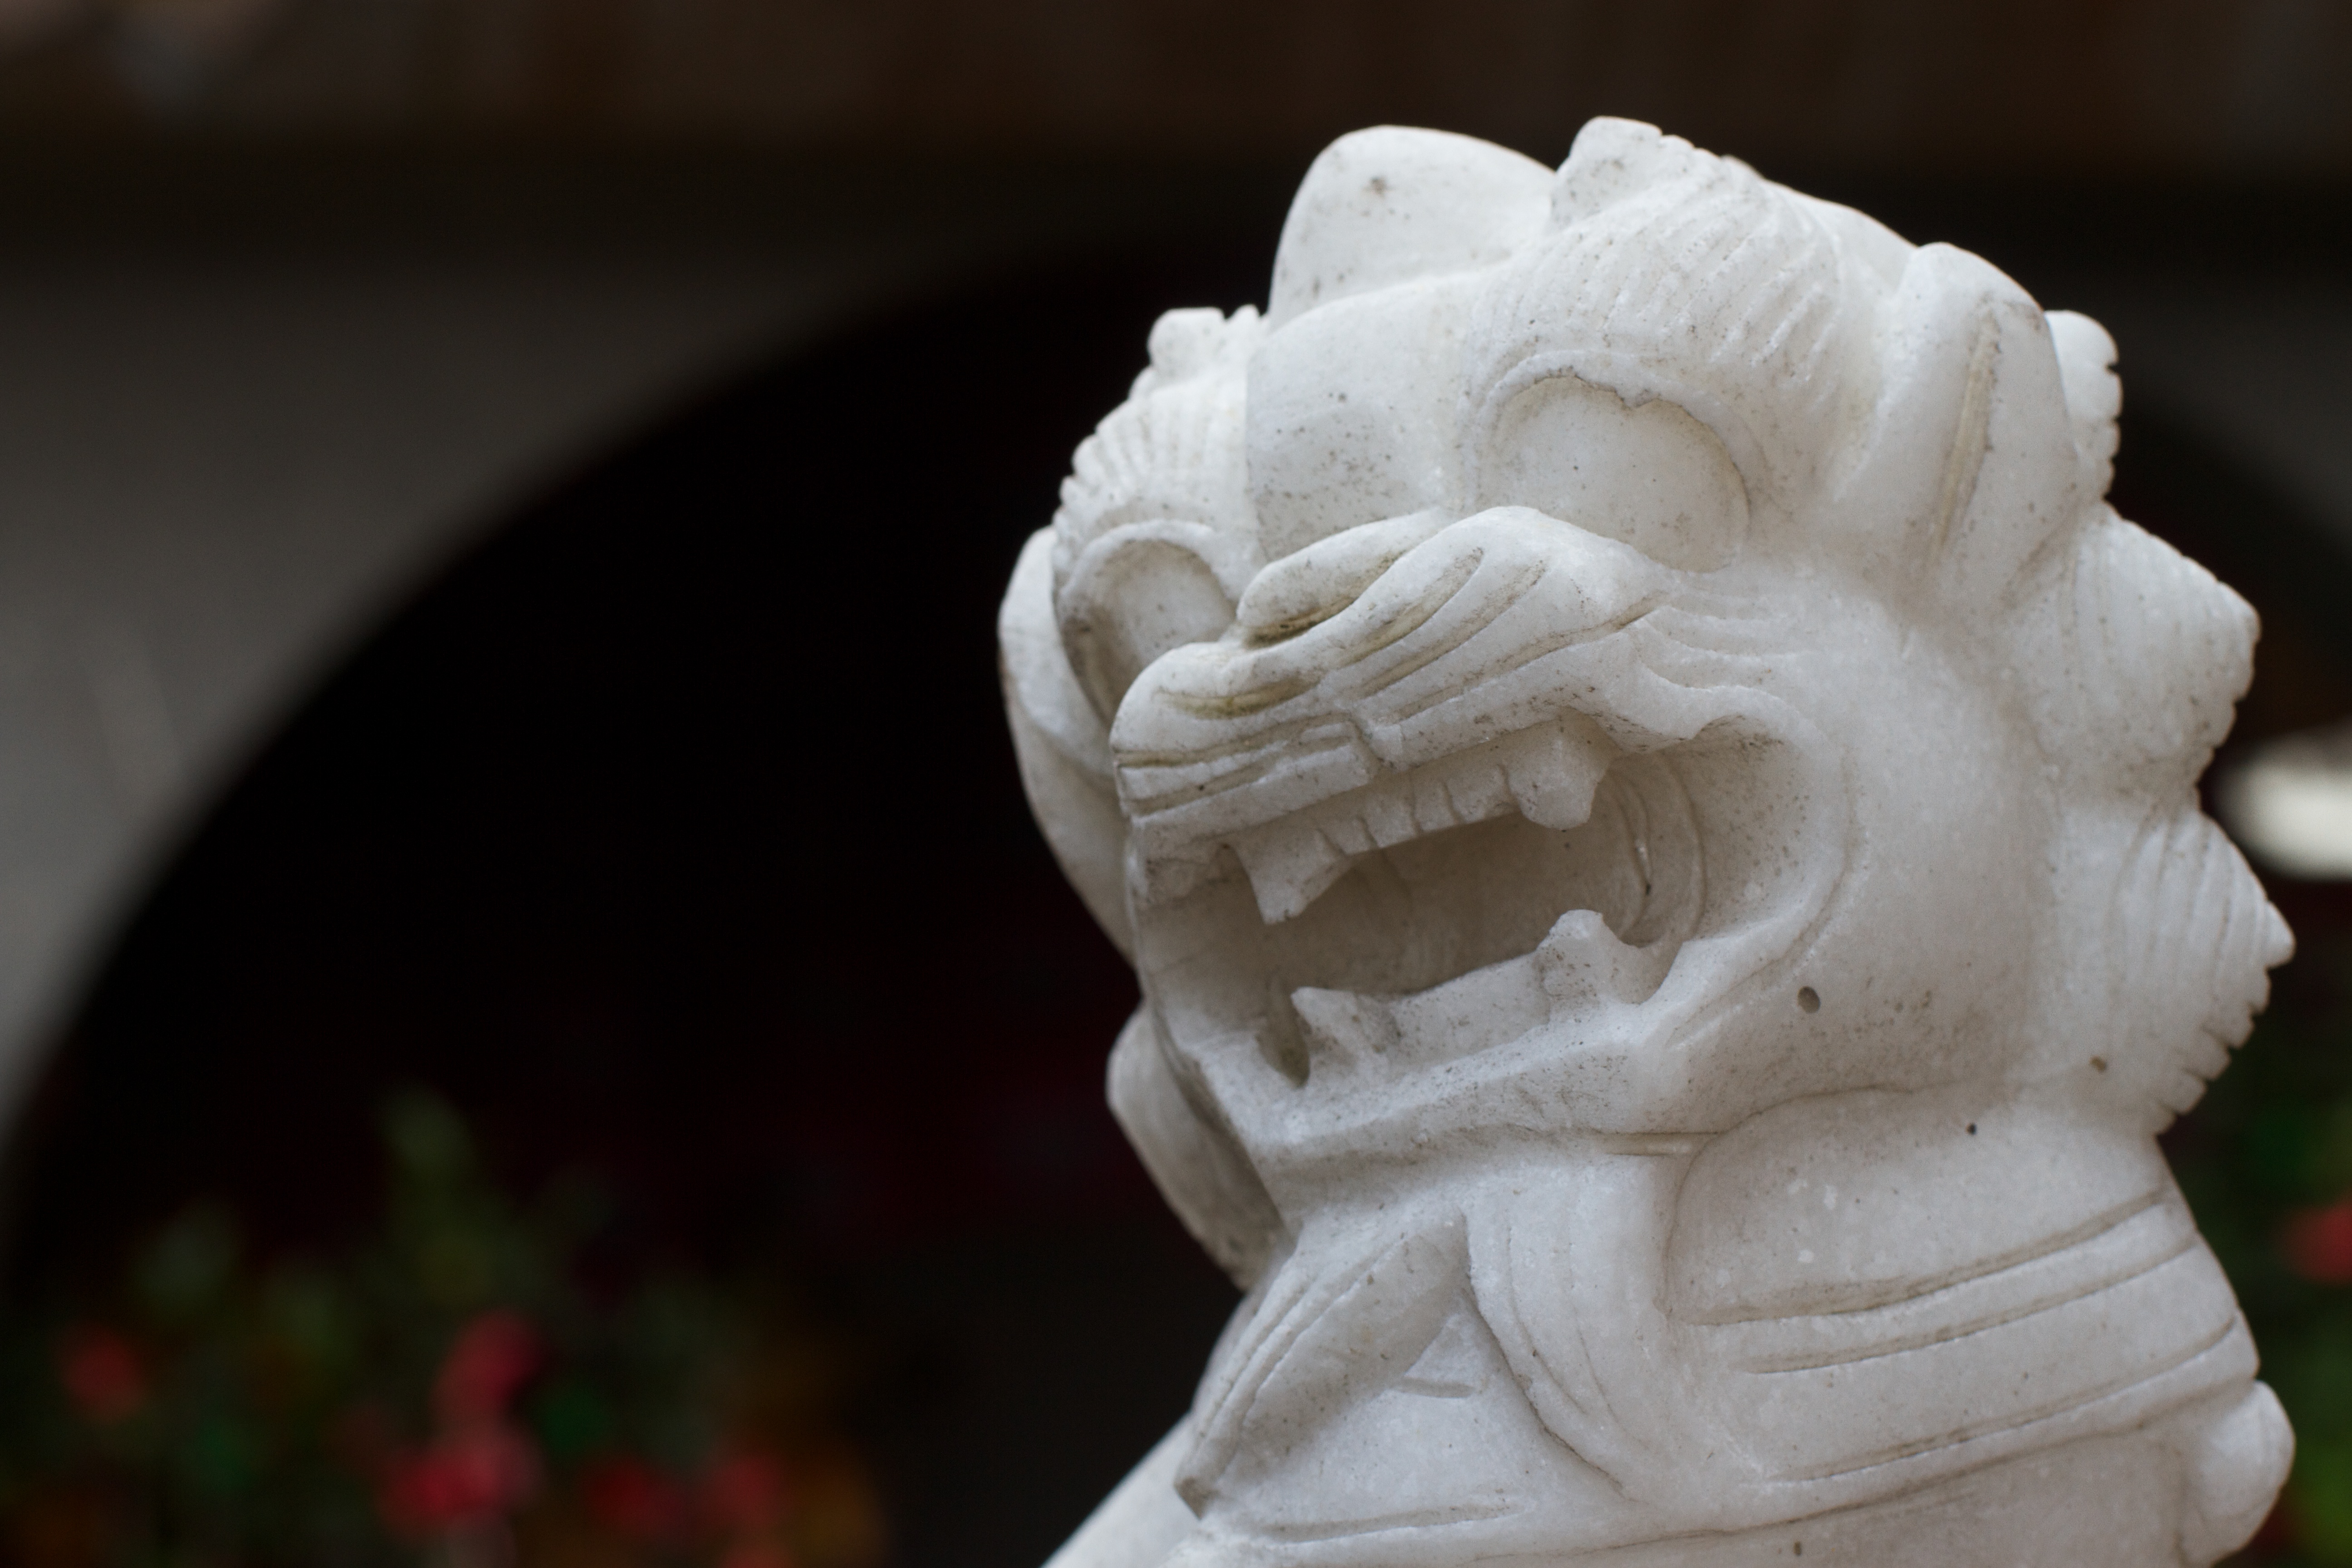
white, photography, flower, monument, statue, close up, sculpture, art, temple, carving, macro photography, stone carving